Akiko Suzuki

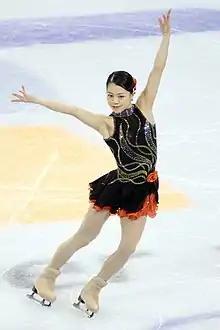
Suzuki at the 2010 Olympics

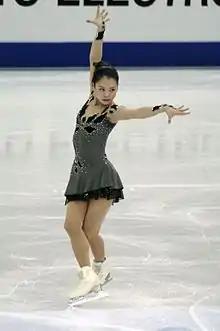
Suzuki at the 2012 World Championships

Small medals for short program and free skating awarded only at ISU Championships. At team events, medals awarded for team results only.